Ashkenazi Jews

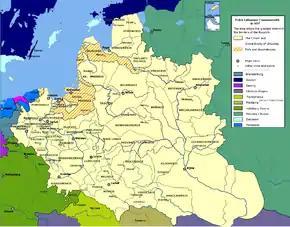
The Polish-Lithuanian Commonwealth at its greatest extent

Numerous massacres of Jews occurred throughout Europe during the Christian Crusades. Inspired by the preaching of a First Crusade, crusader mobs in France and Germany perpetrated the Rhineland massacres of 1096, devastating Jewish communities along the Rhine River, including the SHuM cities of Speyer, Worms, and Mainz. The cluster of cities contain the earliest Jewish settlements north of the Alps, and played a major role in the formation of Ashkenazi Jewish religious tradition, along with Troyes and Sens in France. Nonetheless, Jewish life in Germany persisted, while some Ashkenazi Jews joined Sephardic Jewry in Spain. Expulsions from England (1290), France (1394), and parts of Germany (15th century), gradually pushed Ashkenazi Jewry eastward, to Poland (10th century), Lithuania (10th century), and Russia (12th century). Over this period of several hundred years, some have suggested, Jewish economic activity was focused on trade, business management, and financial services, due to several presumed factors: Christian European prohibitions restricting certain activities by Jews, preventing certain financial activities (such as "usurious" loans) between Christians, high rates of literacy, near-universal male education, and ability of merchants to rely upon and trust family members living in different regions and countries.